The Young Guard (opera)

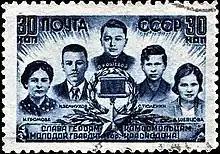
1944 Soviet Union postage stamp depicting a group of the Young Guards of Krasnodon, Ukrainian SSR

Immediately after the Second World War, there was a demand in the Soviet Union for operas about the war that celebrated its heroism in the conflict against Nazi Germany. In Ukraine, the first works of this type were "The Honour of Herman Zhukovsky", "The Only Life of Dmytr Klebanov" and "Oscar Sandler", which are considered by musicologists to be artistic failures.